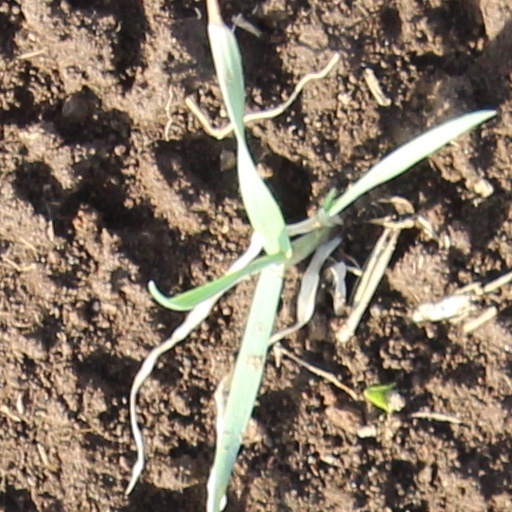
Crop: wheat